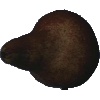
Label: pear_kaiser